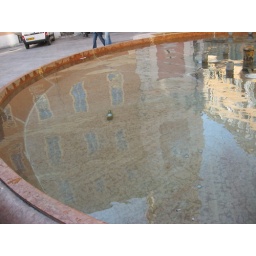
Beer bottle in a water fountain